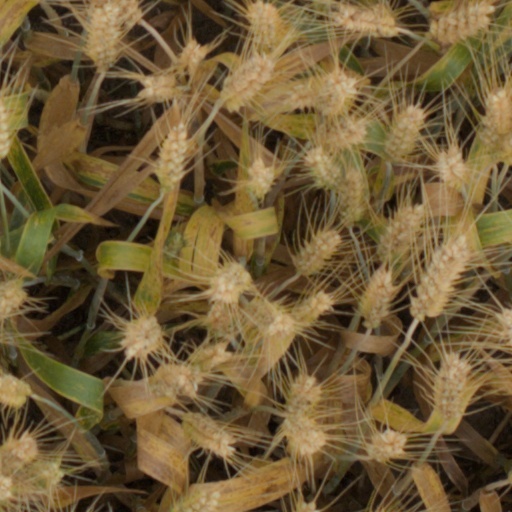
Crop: wheat